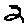
Label: 2